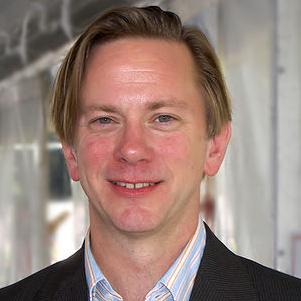
Age: 47